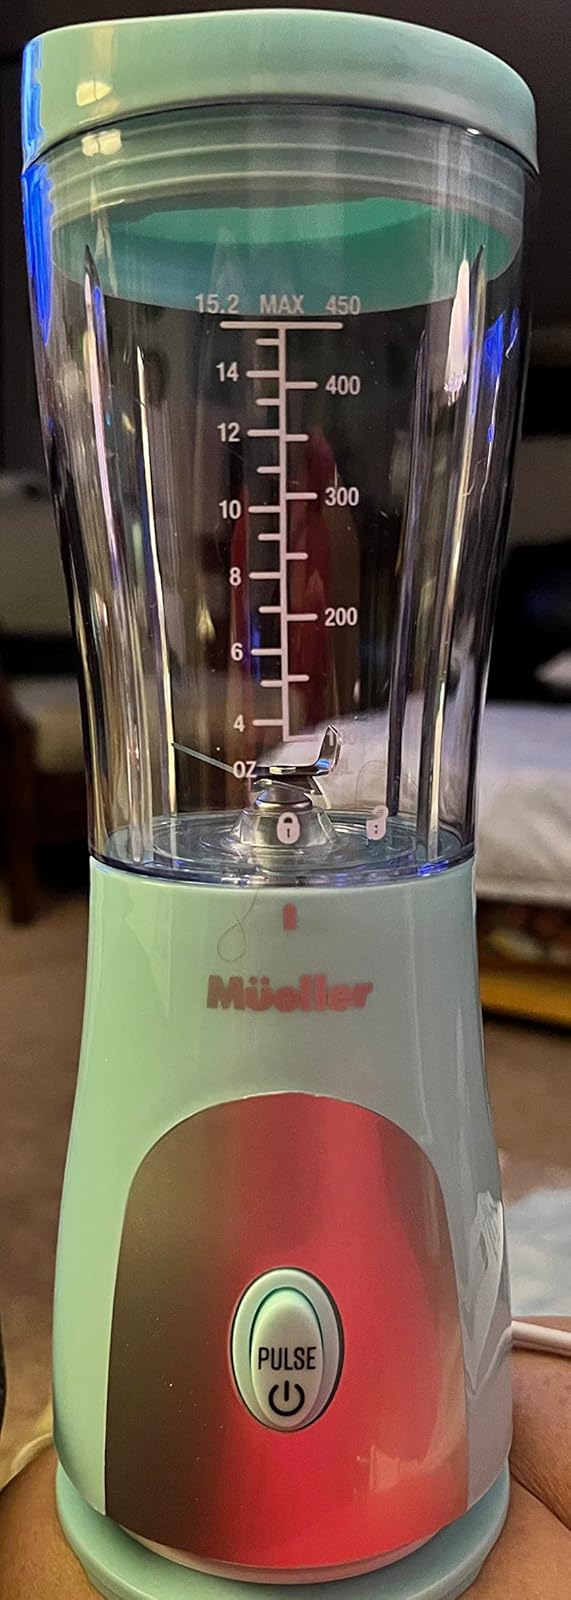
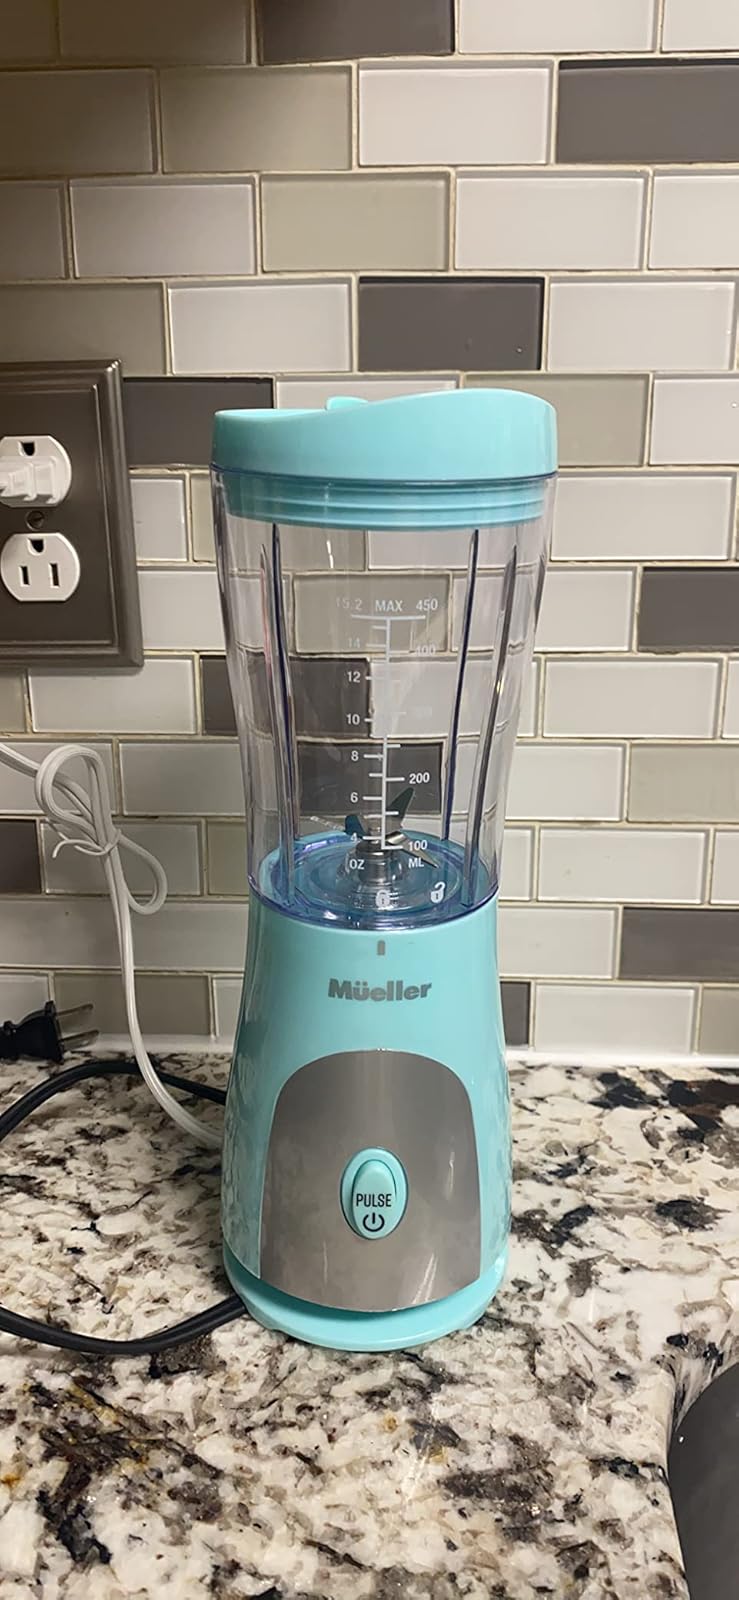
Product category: items_blender
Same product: yes